Yiannis Carras

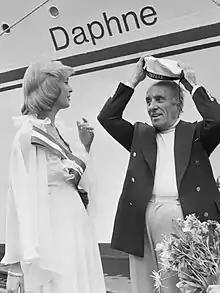
In 1974-6 Carras converted two freighters into luxury cruise vessels – Daphne and Danae – at Chalkis Shipyard. They offered high-quality innovative cruises including the first-ever calls of western cruise ships to Communist China and Cuba.

John Constantine Carras (1907–1989) was a Greek shipping magnate, grandson of captain and sailing-ship owner Ioannis I. Carras from Kardamyla of Chios.